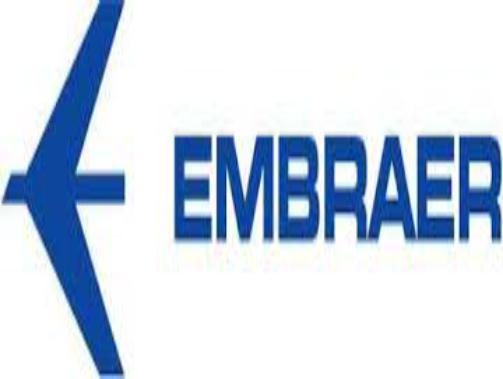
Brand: Embraer
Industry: Transportation